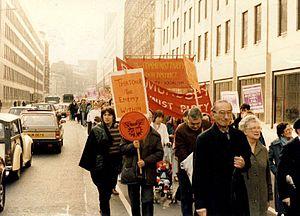
La grève des mineurs britanniques de 1984-1985 est un épisode important de l'histoire de l'industrie britannique, car son déroulement et son aboutissement modifièrent profondément la place des syndicats dans le paysage social et politique en Grande-Bretagne. La grève dura de mars 1984 à mars 1985. Elle marquait l'opposition de l'Union Nationale des Mineurs au projet de la Commission nationale du charbon, soutenu par le gouvernement de Margaret Thatcher, de fermer d'abord 20 mines de charbon déficitaires, puis d'autres par la suite.
1984 est une année bissextile commençant un dimanche.